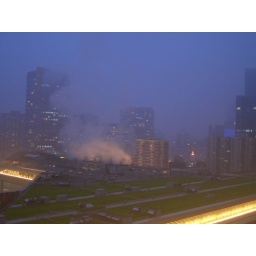
They have grass on that roof over there. Go figure.